SMS Arcona (1902)

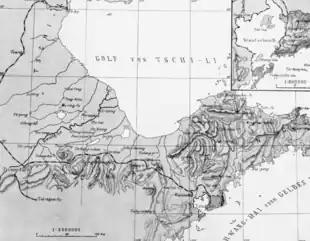
The Jiaozhou Bay Leased Territory was located in the natural harbor at Qingdao on the southern coast of the Shandong Peninsula

She also participated in the 1906 summer cruise, which went to Norwegian waters that year. The fleet maneuvers, which had immediately followed the cruise, concluded with a naval review on 13 September for (Grand Admiral) Hans von Koester, who was retiring at the end of the year. took part in exercises with the Reconnaissance Unit from 21 to 28 March 1907. On 4 April, she was removed from the Active Battlefleet; her crew was reduced, being transferred to man the new cruiser , which was to take s place in the reconnaissance unit.